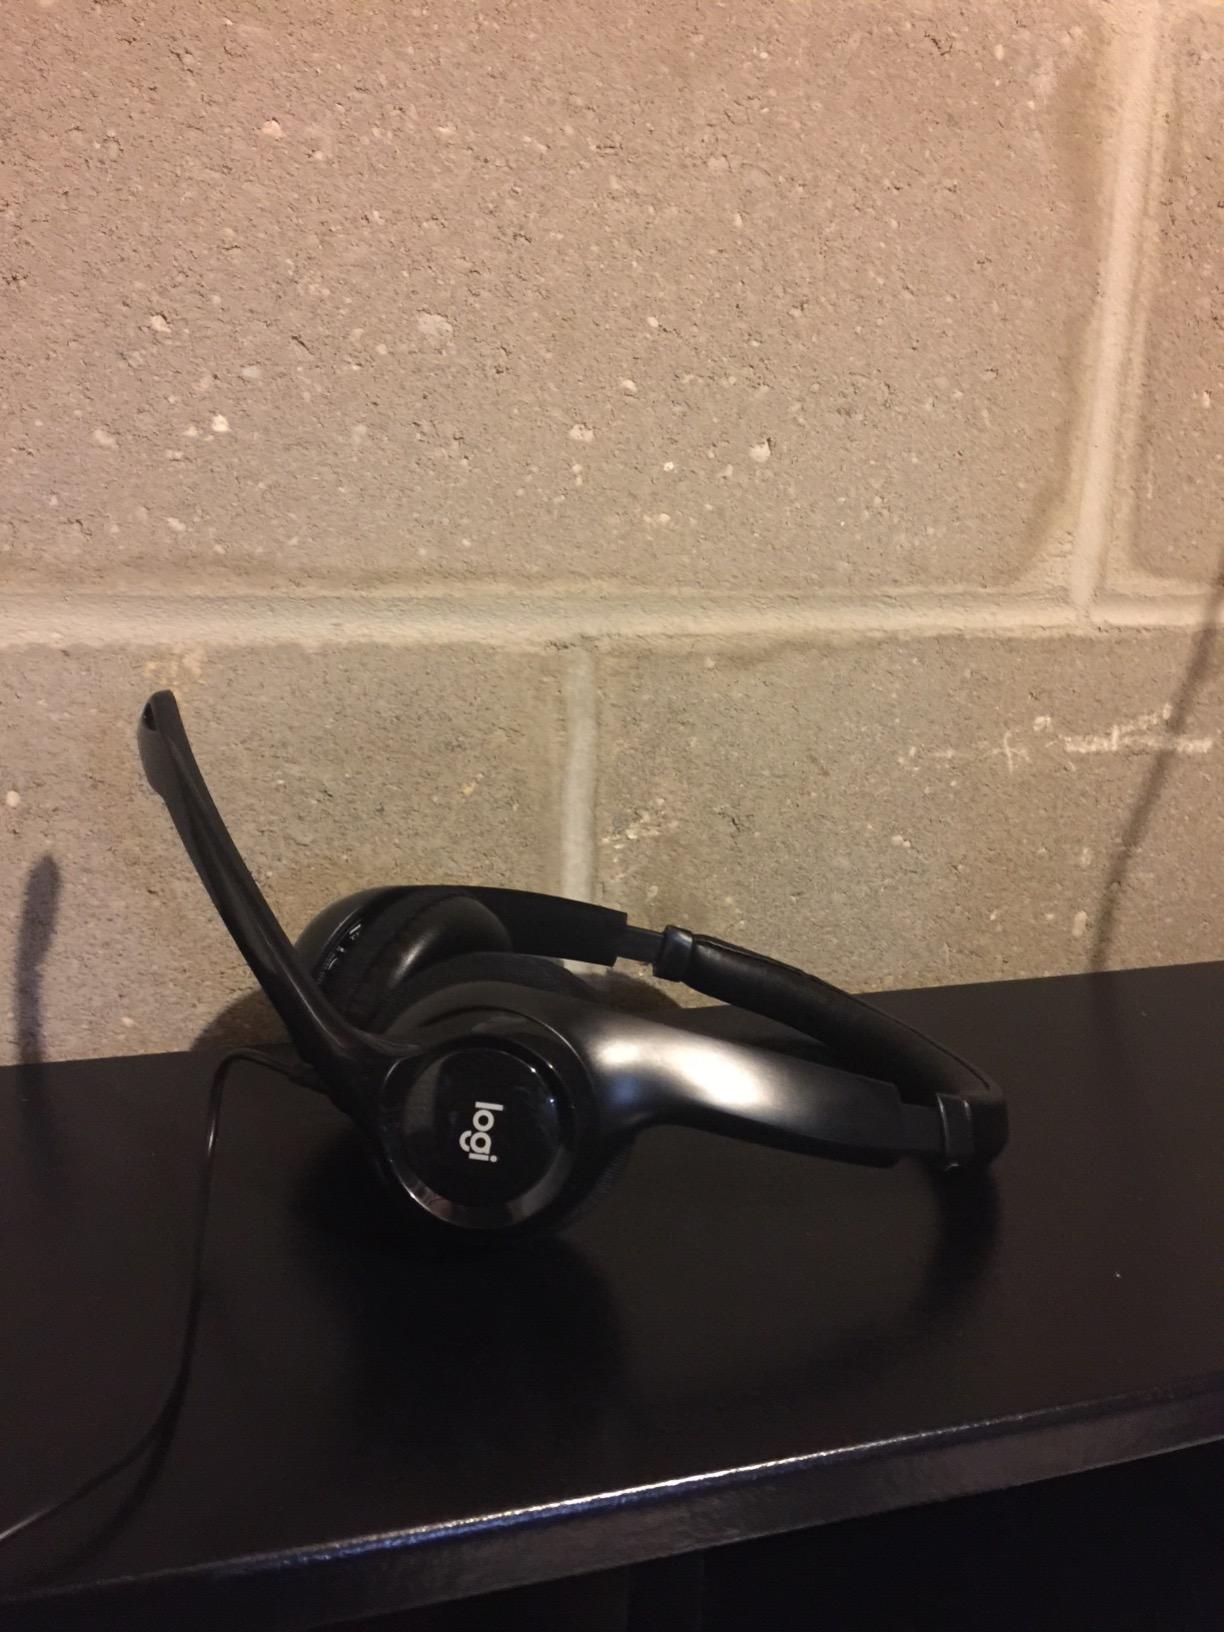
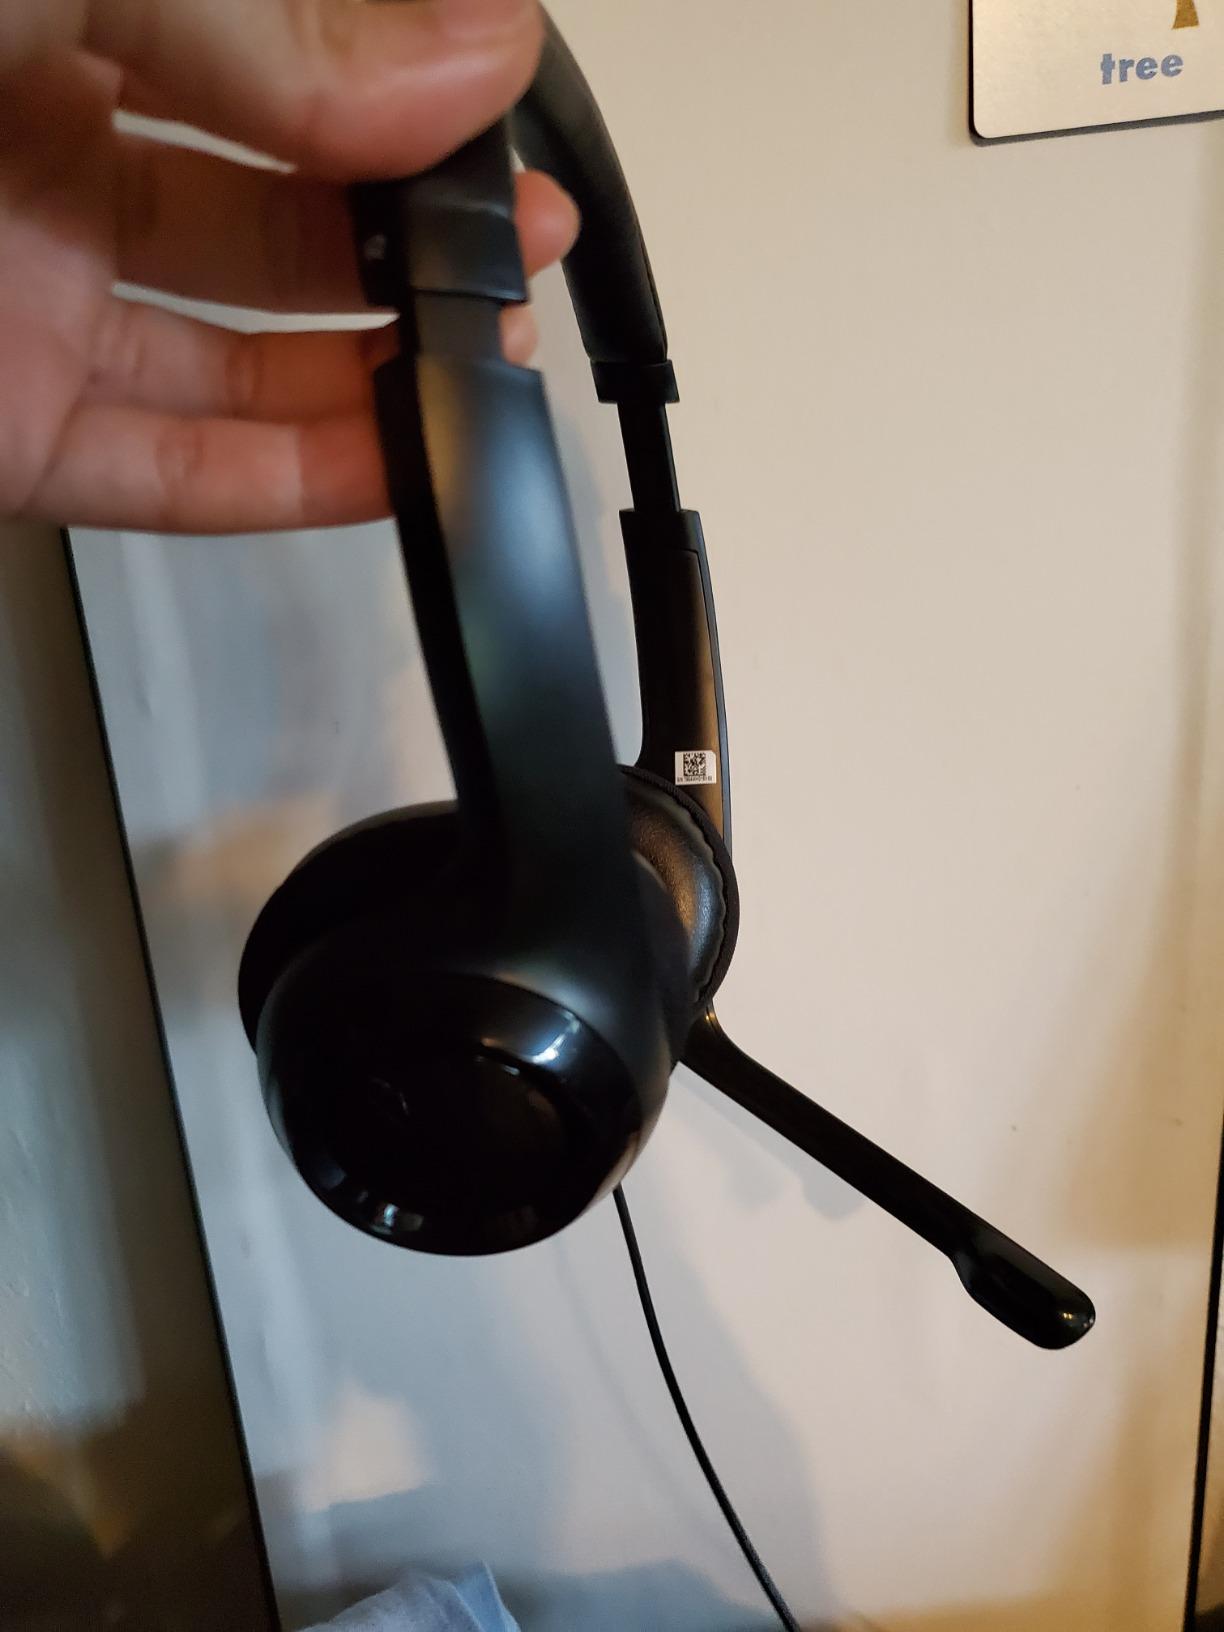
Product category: headphones
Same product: yes